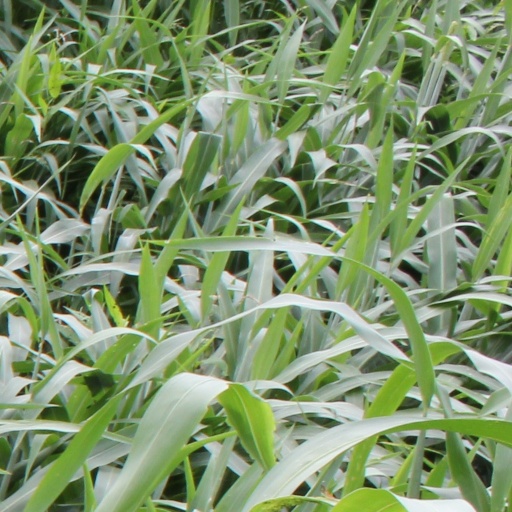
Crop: sorghum